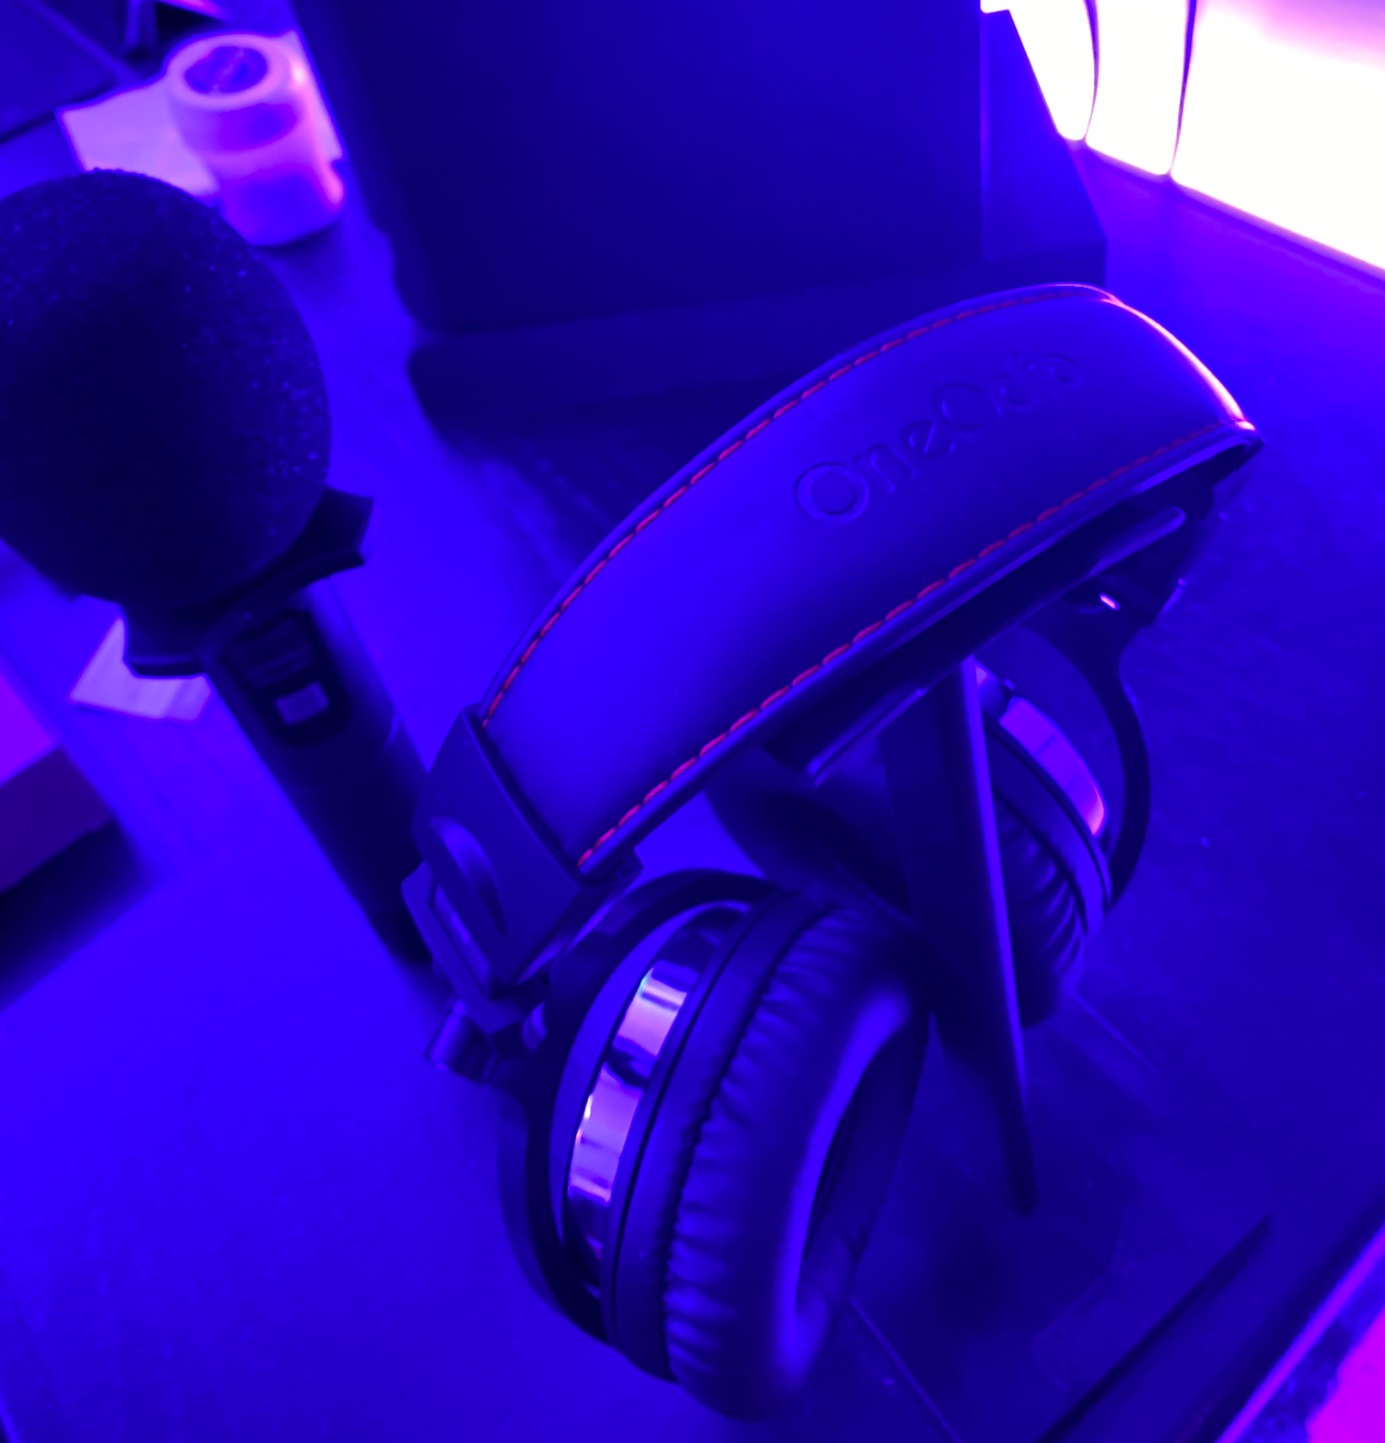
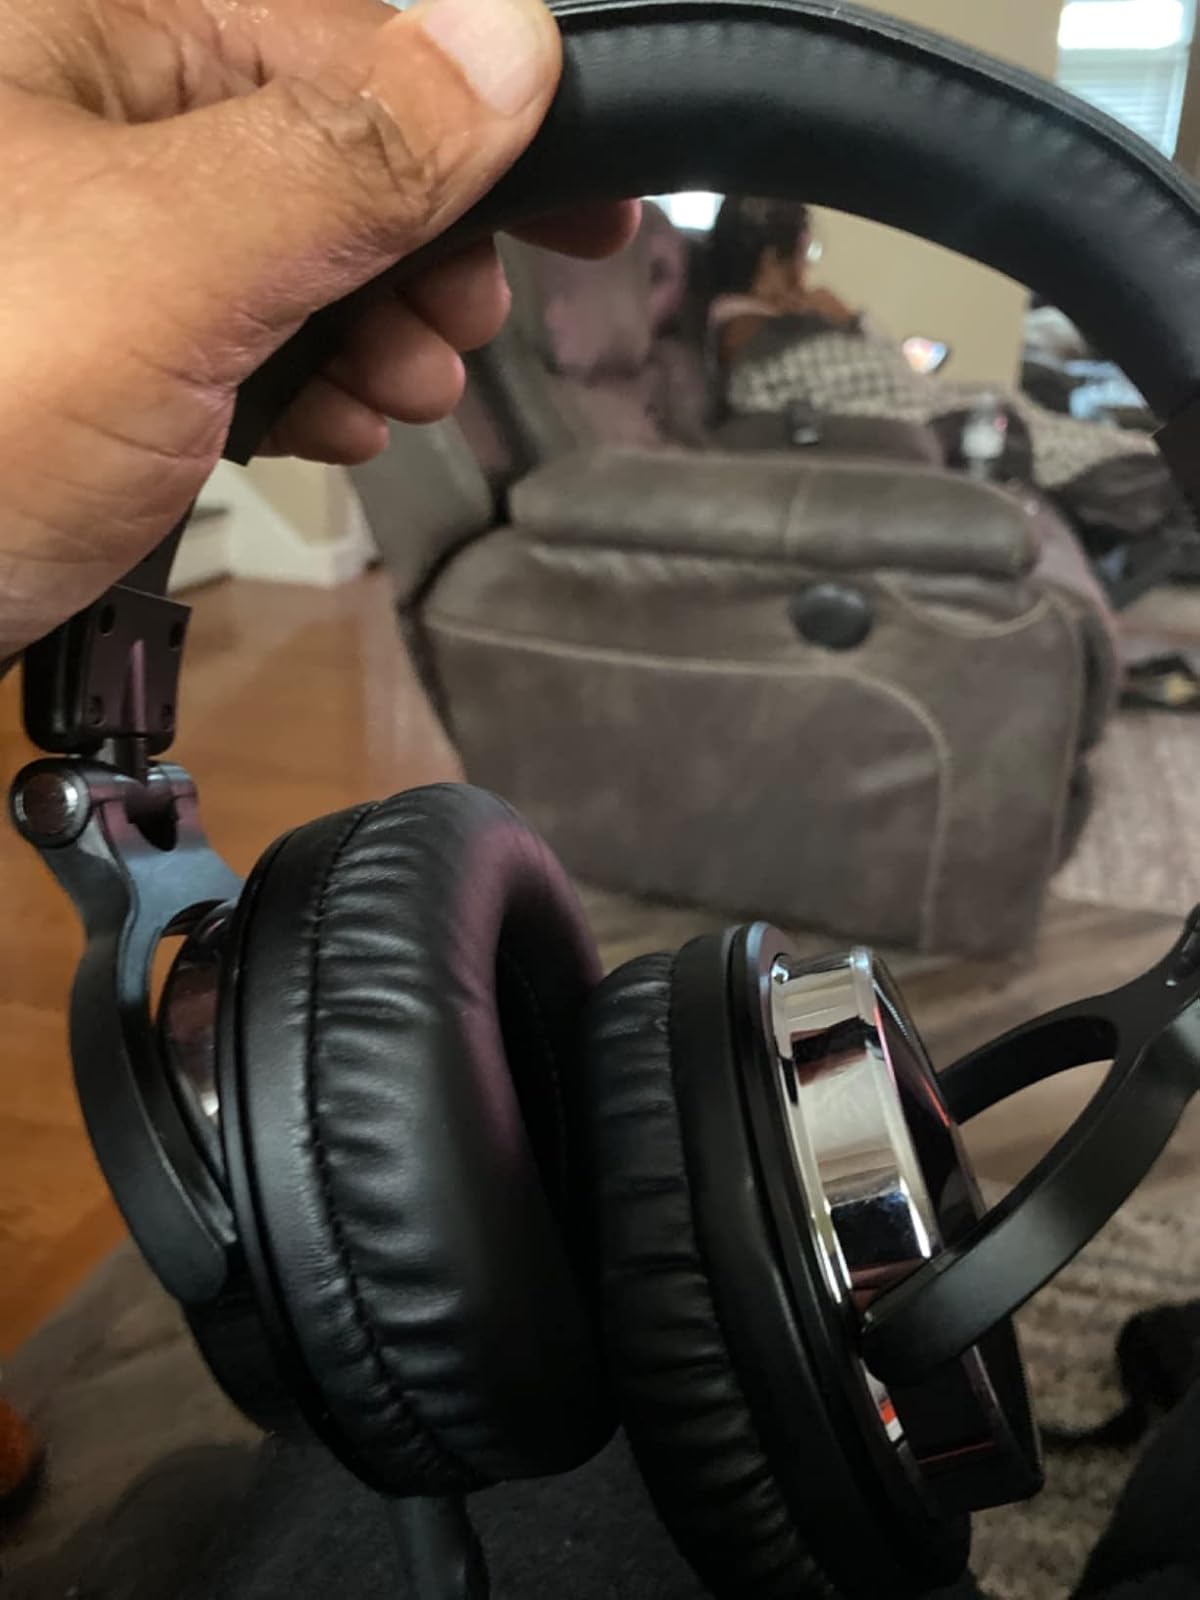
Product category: headphones
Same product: yes